Turkey Hill Minit Markets

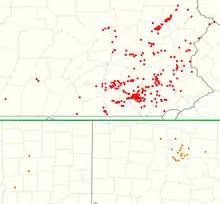
Map of Turkey Hill Minit Market locations. red = Pennsylvania stores orange = "Midwest Division" stores (Indiana & Ohio)

Turkey Hill Minit Markets is an American chain of convenience stores founded in Lancaster, Pennsylvania in 1966. As of October 2017, Turkey Hill Minit Markets had over 260 locations across Ohio, Indiana, and Pennsylvania. Turkey Hill Minit Markets is owned by EG Group and operated independently from Turkey Hill, a separate Peak Rock Capital-owned brand of iced tea, ice cream and other beverages and frozen desserts.